Niilo Orasmaa

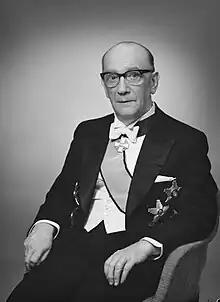
Niilo Orasmaa in 1963.

Niilo Yrjö Gideon Orasmaa, last name until 1906 Österman (13 July 1889, Tampere – 9 September 1970, Helsinki), was a Finnish diplomat.